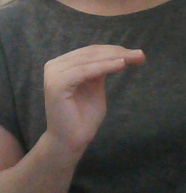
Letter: haa